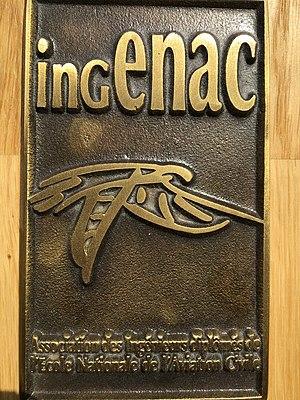
Prix INGENAC, récompensant l’étudiant le plus méritant